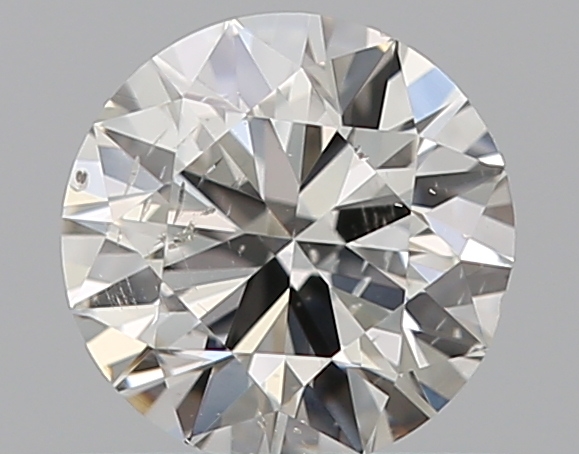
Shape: round
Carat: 0.5
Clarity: SI2
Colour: I
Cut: VG
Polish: VG
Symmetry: GD
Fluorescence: F
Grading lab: GIA
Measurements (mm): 4.99 x 5.05 x 3.11